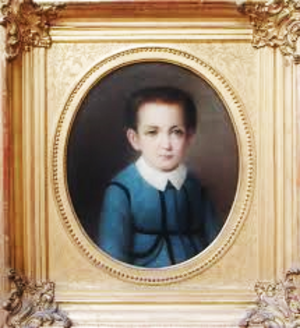
Pascual Ortega Portales né le 5 décembre 1839 à Santiago du Chili et mort le 22 décembre 1899 dans la même ville, est un peintre chilien.